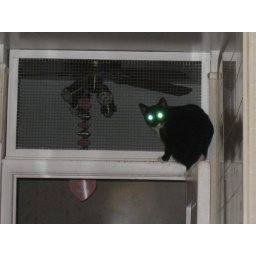
Cat that climbed up the screen door at Harmony House Cat Shelter in Chicago.